Pen (enclosure)

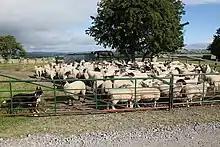
Sheep in a pen, in Yorkshire, England

A pen is a fenced/walled open-air enclosure for holding land animals in captivity, typically for livestock but may also be used for holding other domesticated animals such as pets that are unwanted inside buildings. The term describes types of enclosures that may confine one or many animals. Construction and terminology vary depending on the region of the world, purpose, animal species to be confined, local materials used and tradition. "Pen" or "penning" as a verb refers to the act of confining animals in an enclosure.